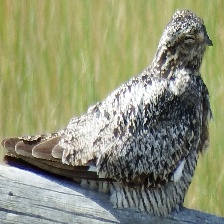
Species: EASTERN WIP POOR WILL
Scientific name: ANTROSTOMUS VOCIFERUS